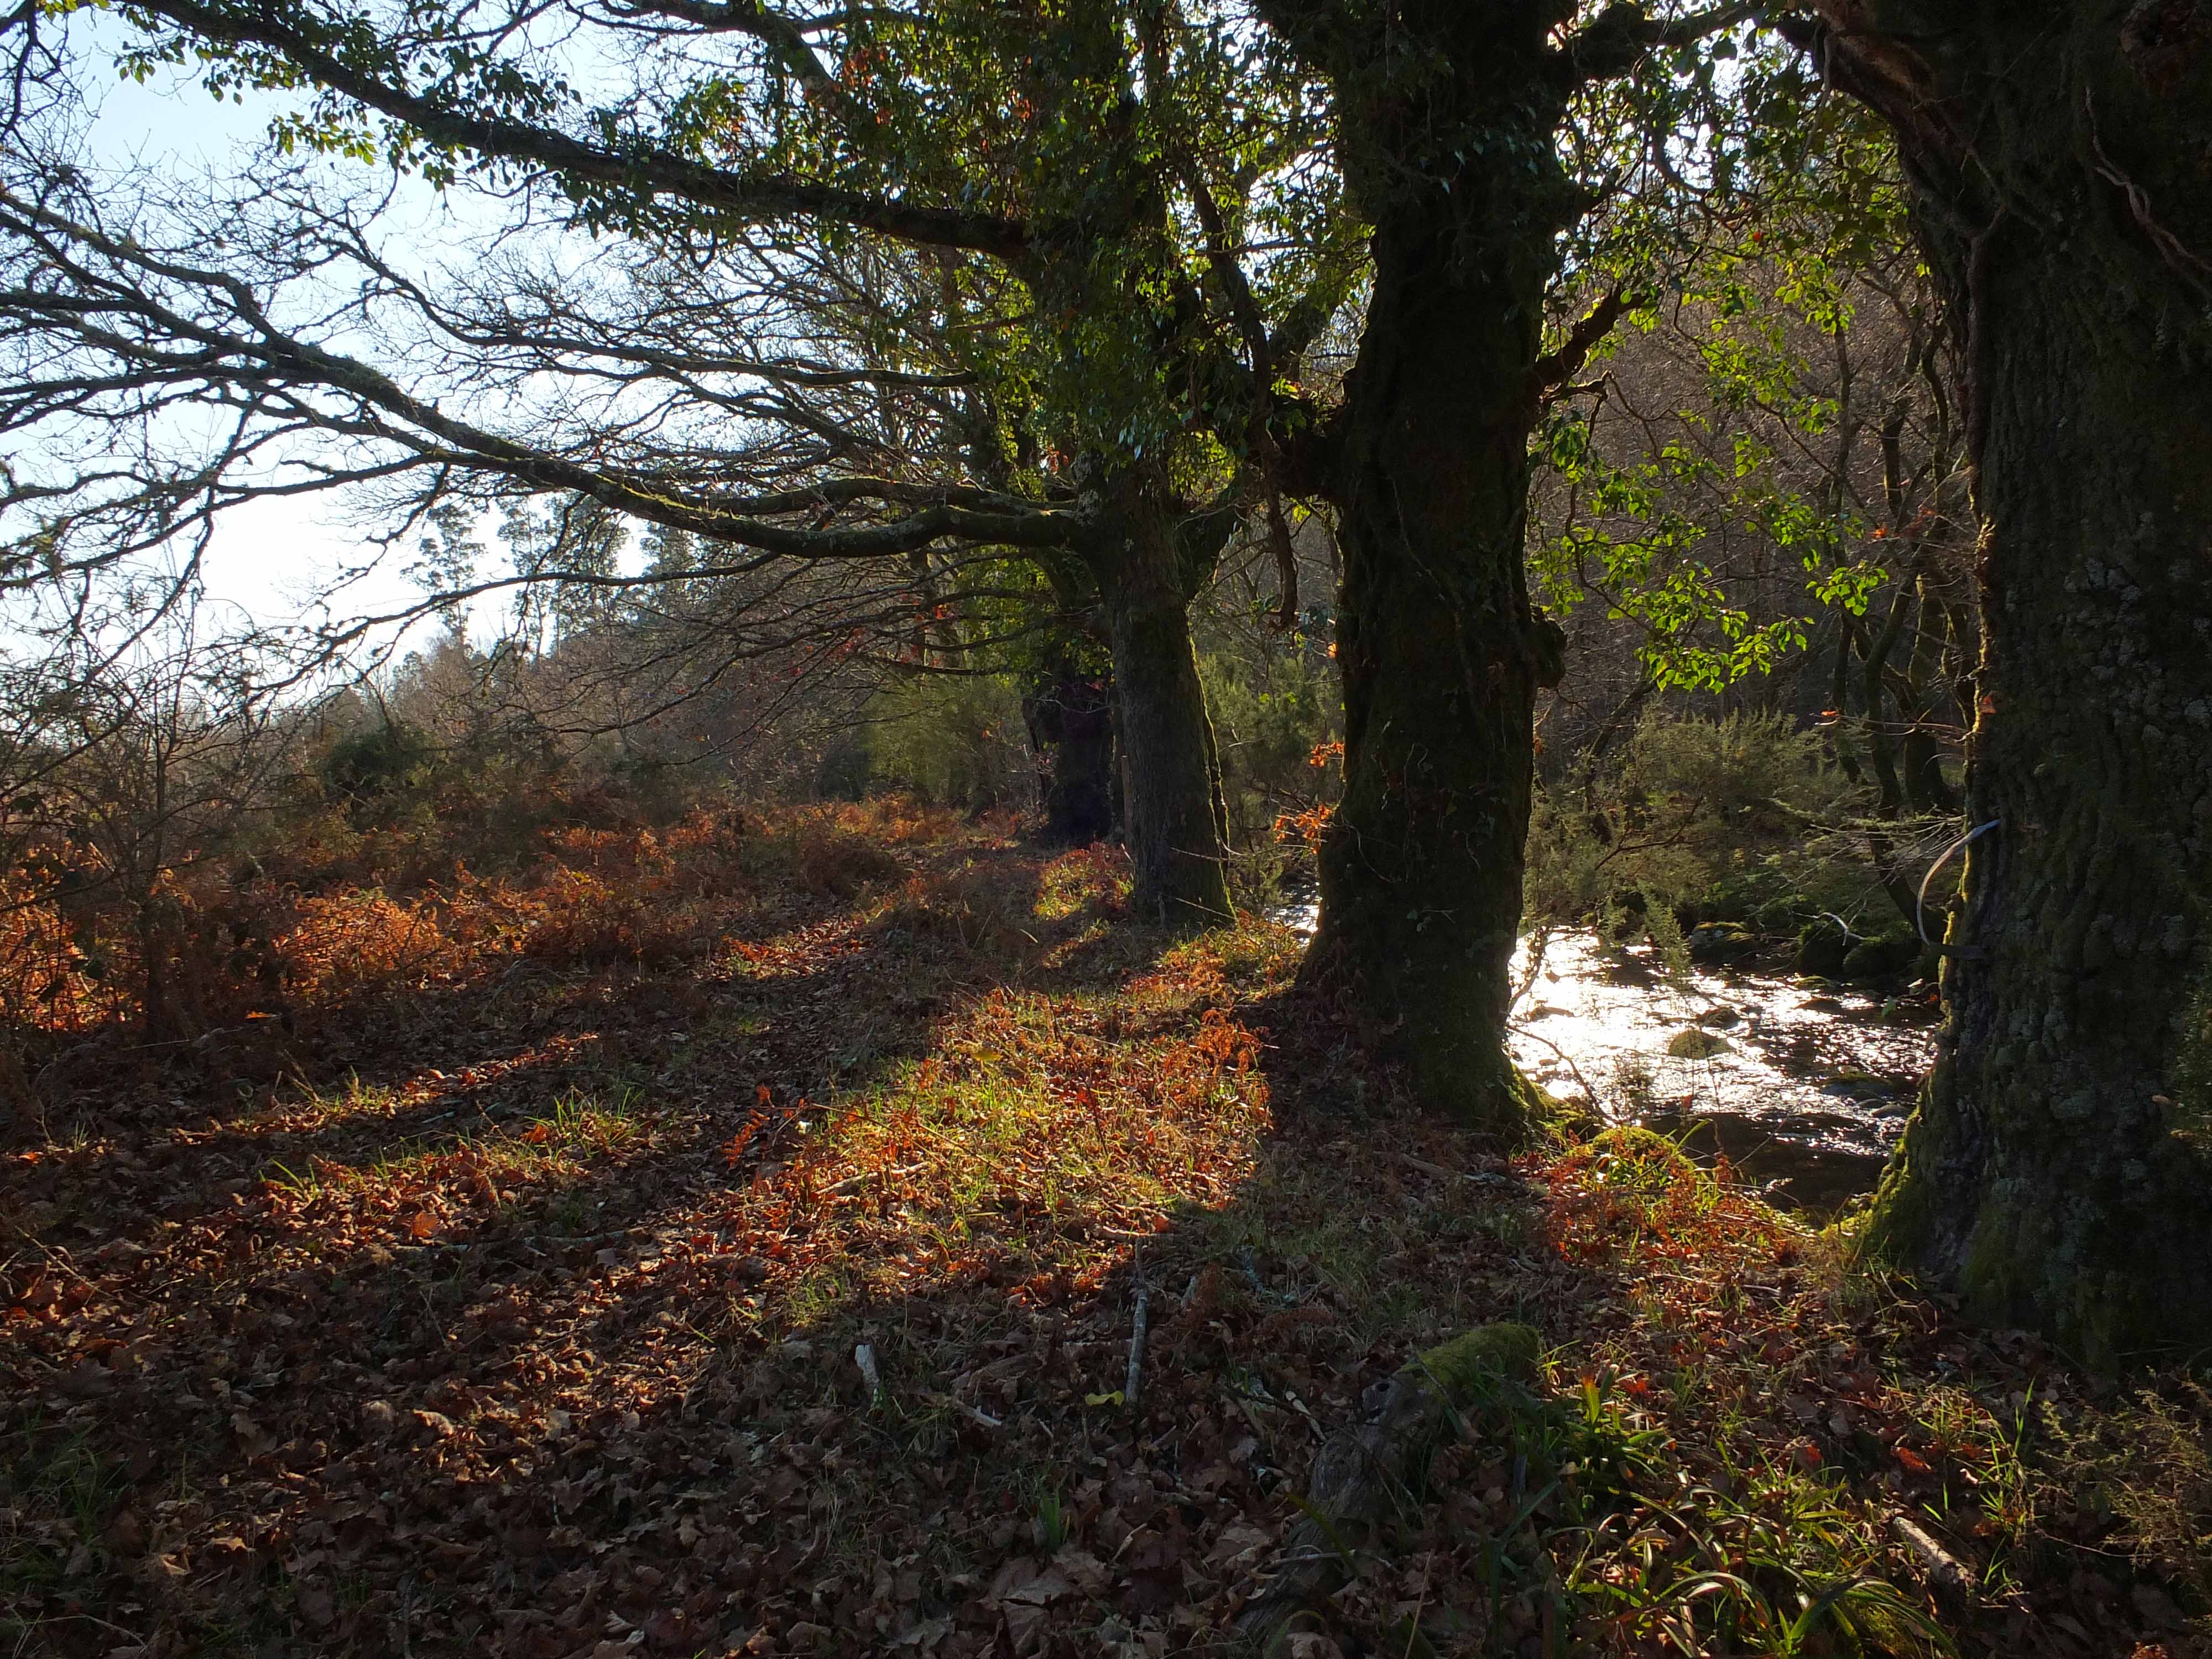
landscape, tree, nature, forest, wilderness, branch, plant, trail, sunlight, leaf, stream, autumn, season, spain, deciduous, galicia, pontevedra, paisajes, woodland, habitat, ecosystem, espana, ggl1, gaby1, fujifilmxs1, old growth forest, natural environment, woody plant, temperate broadleaf and mixed forest